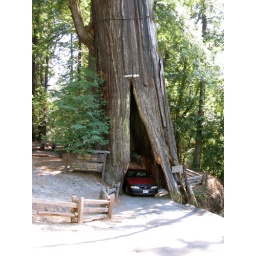
car in tree